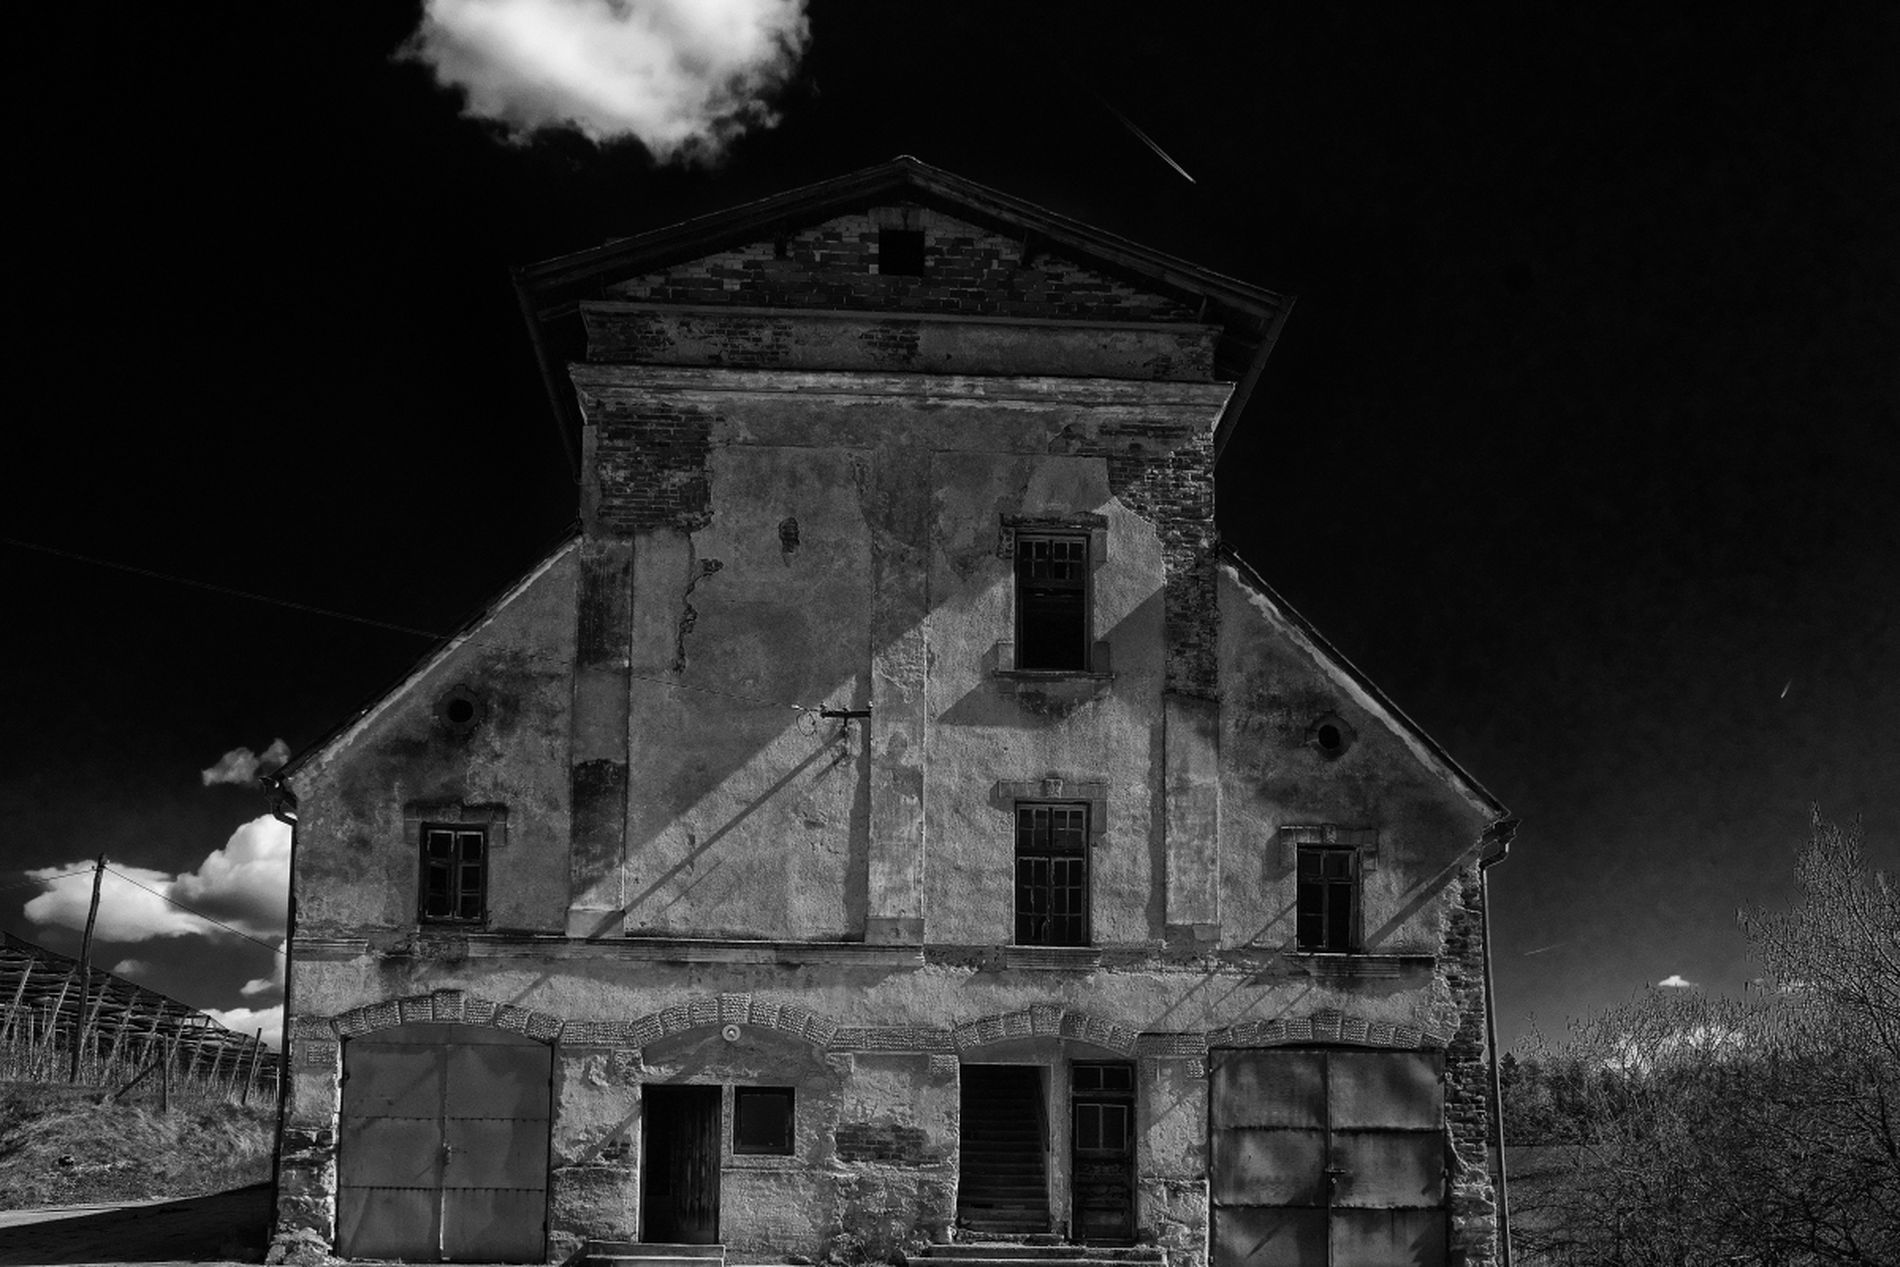
Old abandoned Building
This is a black-and-white photo of an old, abandoned building with a weathered facade, peeling paint, and damaged brickwork. The building appears multi-story, with several barred windows and large, dilapidated doors on the ground floor. The roof of the house is triangular. In the background, a dark sky with scattered clouds appears; the surrounding area seems rural and deserted.
A quiet front-view shot of a remote countryside at night, where an old, dilapidated building stands under a dark sky, giving a sense of loneliness and depression. The walls of the house are cracked and its windows are broken, suggesting that it is abandoned. The black and white front-view shot enhances the mysterious and eerie character of the scene.
Labels: Architecture, Building, Countryside, Hut, Nature, Outdoors, Rural, Shelter, Shack, Housing, Animal, Bird, House, Weather, Brick, Wall, door, window, cloud, Sky
Camera: NIKON CORPORATION NIKON Z 50
Lens: NIKKOR Z DX 18-140mm f/3.5-6.3 VR
Aperture: F9
Exposure: 1/2000 sec
ISO: 640
Focal length: 24.0 mm